Crowned eagle

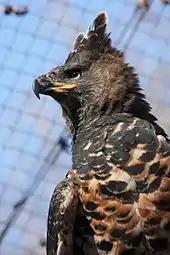
A captive crowned eagle, showing the extended crest and the permanent fierce stance of the species

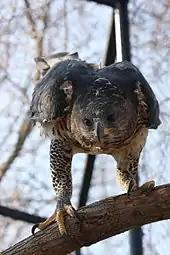
A zoo-kept adult crowned eagle in Hungary illustrates its formidable talons.

The crowned eagle is a very large eagle. Measuring from in length, it is the fifth longest extant eagle in the world. The female, at a weight of , is around 10–15% larger than the male, at a weight of . An average body mass of was given in one account. Elsewhere, an average of has been claimed. Slightly smaller weights were found in a South African survey where 5 males averaged and 8 females averaged . Overall, they are the 9th heaviest living eagle species. The wingspan typically ranges from . The largest authenticated wingspan for a female was , with a claim of wingspans of up to needing confirmation. This eagle's wingspan is quite short for the bird's size, being around the same mean width as that of a tawny eagle ("Aquila rapax") or a short-toed snake eagle ("Circaetus gallicus"), species that weigh about half as much as a crowned eagle. However, the somewhat boxy and rounded wings are quite broad, being broader than, for example, the much longer-winged golden eagle ("Aquila chrysaetos"). The wing morphology of the species gives it maneuverability in its densely wooded environment. The wing chord measures , with a median of in males and in females. In South Africa, 5 males averaged in wing chord length and 7 females averaged . While it, on average, is less heavy and has a smaller wingspan than the often sympatric martial eagle, its average total length exceeds that of the martial eagle thanks to its much longer tail. The crowned eagle's tail is from long, with a median of in males and in females. South African males averaged in tail length in a sample of 4 and females averaged . The bill is of a medium size relative to its body size, with one large museum specimen's bill measuring in length from the gape, in culmen length and in bill depth. In South Africa, culmen length averaged in 4 males and in 7 females, with a range in both .